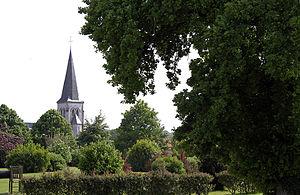
Sorrus l'église
Sorrus est une commune française située dans le département du Pas-de-Calais en région Hauts-de-France.
L'église Saint-Riquier de Sorrus est située dans le village de Sorrus, dans le département du Pas-de-Calais.